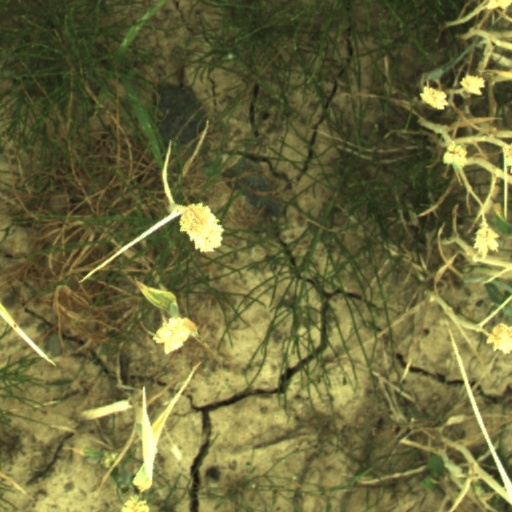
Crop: wheat